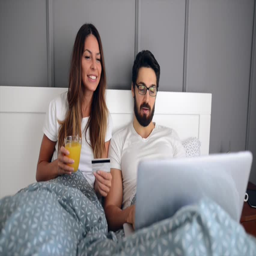
close up of young charming couple buying together online in the bed with juice and a laptop for the weekend morning